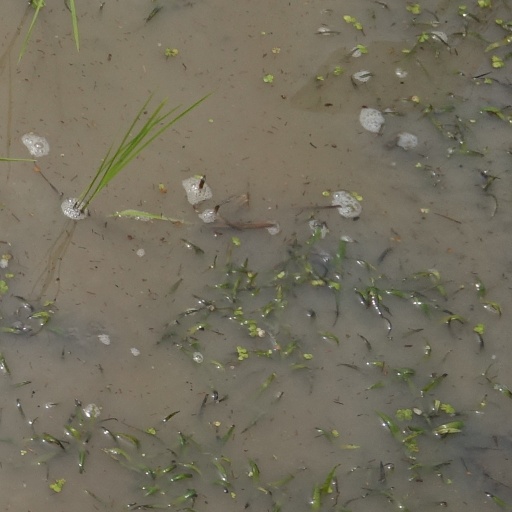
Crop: rice